Gasholder house

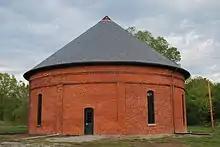
Oberlin Gasholder House in Ohio

A gasholder house is a type of structure that was used to surround an iron gas holder, also known as a gasometer, in which coal gas was stored until it was needed. There are approximately a dozen of these structures—most constructed of brick in the latter-half of the 19th century—that still stand in the United States. Some examples still stand in Europe as well.